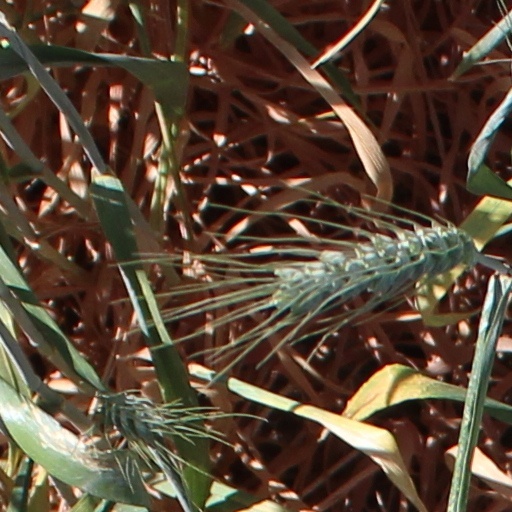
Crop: wheat